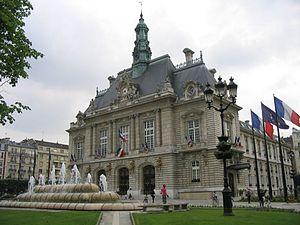
Mairie de Levallois Perret
Levallois-Perret est une commune française située sur la rive droite de la Seine, dans le département des Hauts-de-Seine en région Île-de-France, limitrophe du nord-ouest de Paris.